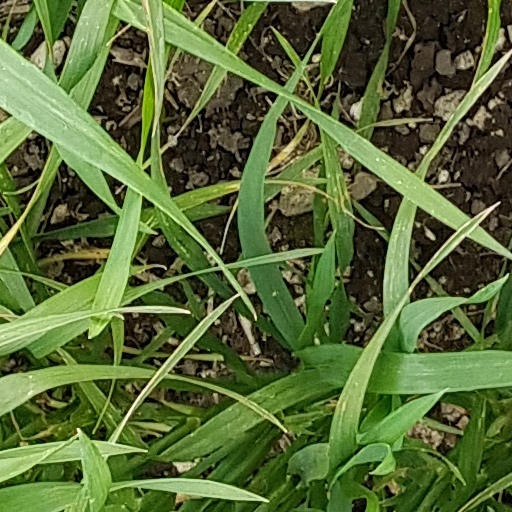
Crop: wheat